Mark Esper

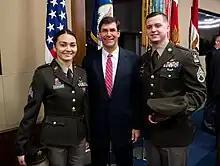
Esper championed the return of the Army's iconic "pinks and greens" uniform from World War II as a way to increase morale and pride in the service.

After missing its recruiting goal in 2017, Esper and his leadership team pursued an overhaul of the service's recruiting enterprise, with a stated focus on growing the force and emphasizing quality over quantity. The second part of this approach entailed a series of actions aimed at raising recruit standards, such as limiting waivers for applicants with histories of drug use, bad conduct, or mental health issues, and reducing by half the number of recruits that came from the lowest quality tier. At the same time, the Army hired a new marketing firm to refresh its overall approach with a business-like focus on specific objectives. This was complemented by an Army push into online outreach and a variety of social media, such as an Army eSports and CrossFit team, all of which helped Army recruiting during the COVID pandemic. Esper also brought back the World War II–era "pinks and greens" uniform—the iconic Army attire of the greatest generation—as a rebranding initiative and morale booster for recruiters. In late 2018, the Army developed a "22 City" initiative that put a recruiting focus on major U.S. cities that were traditionally underserved, had little interaction with the U.S. military, and produced a lower-than-expected number of recruits annually. The aim was to expand these markets by dramatically increasing the number of Army recruiters, advertising, and visits by senior Army leaders. All of these initiatives began seeing positive results by mid-2019.